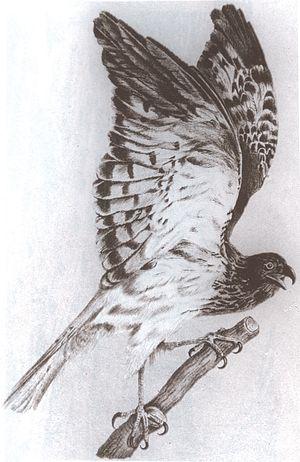
Busard de Maillard (Circus maillardi) mâle, lithographie de Louis Antoine Roussin